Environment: real
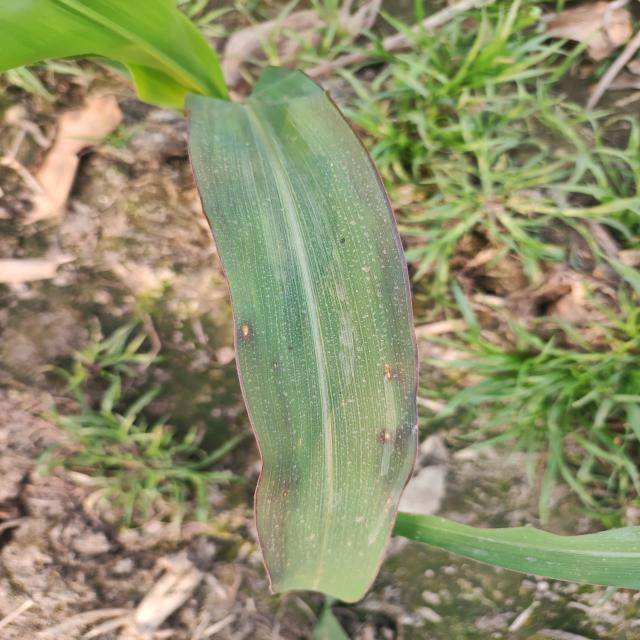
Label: phosphorus_deficiency